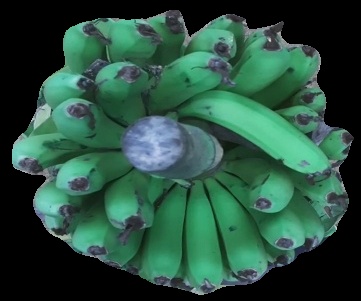
Variety: pachbale
Grade: grade2